Osborne bull

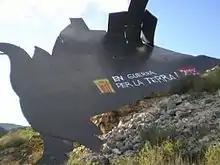
The Osborne bull in Tavernes de la Valldigna was toppled in 2009. The slogan translates from Catalan as "At war for the land!"

The only bull in Catalonia, in the municipality of El Bruc, was toppled on 12 October 2002 by people who identified themselves as Catalan independentists, protesting against what they considered a symbol of Spanish nationalism. On 3 August 2007, barely a week after the bull had been restored, Catalan independentists toppled it again. Then in March 2008, residents of the town of Masquefa restored the bull once again, only to see it ultimately demolished by the independentists less than a year later, on 24 February 2009.